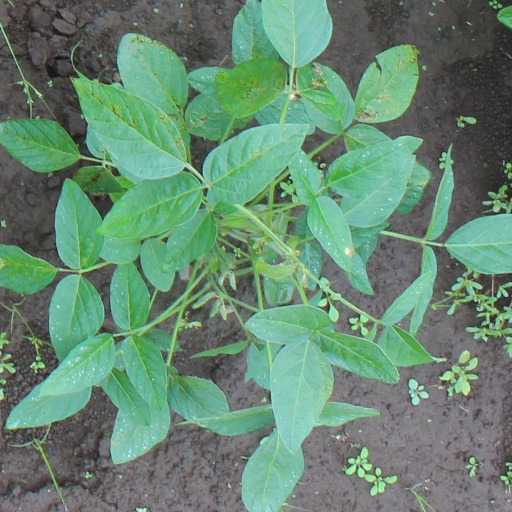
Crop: soybean